Thomas Kukula

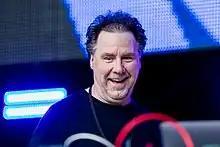
Kukula at Sunshine Live - Die 90er Live on Stage Sommeredition (2023)

Thomas Kukula (born 1965 in Düsseldorf) is a German DJ, Eurodance musician and music producer, that released music under monikers such as General Base, Candy Beat, T.H.K. and Red 5.